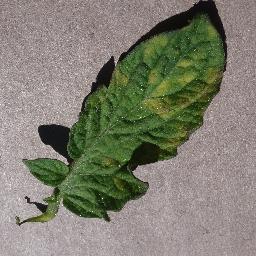
Label: Tomato___Leaf_Mold